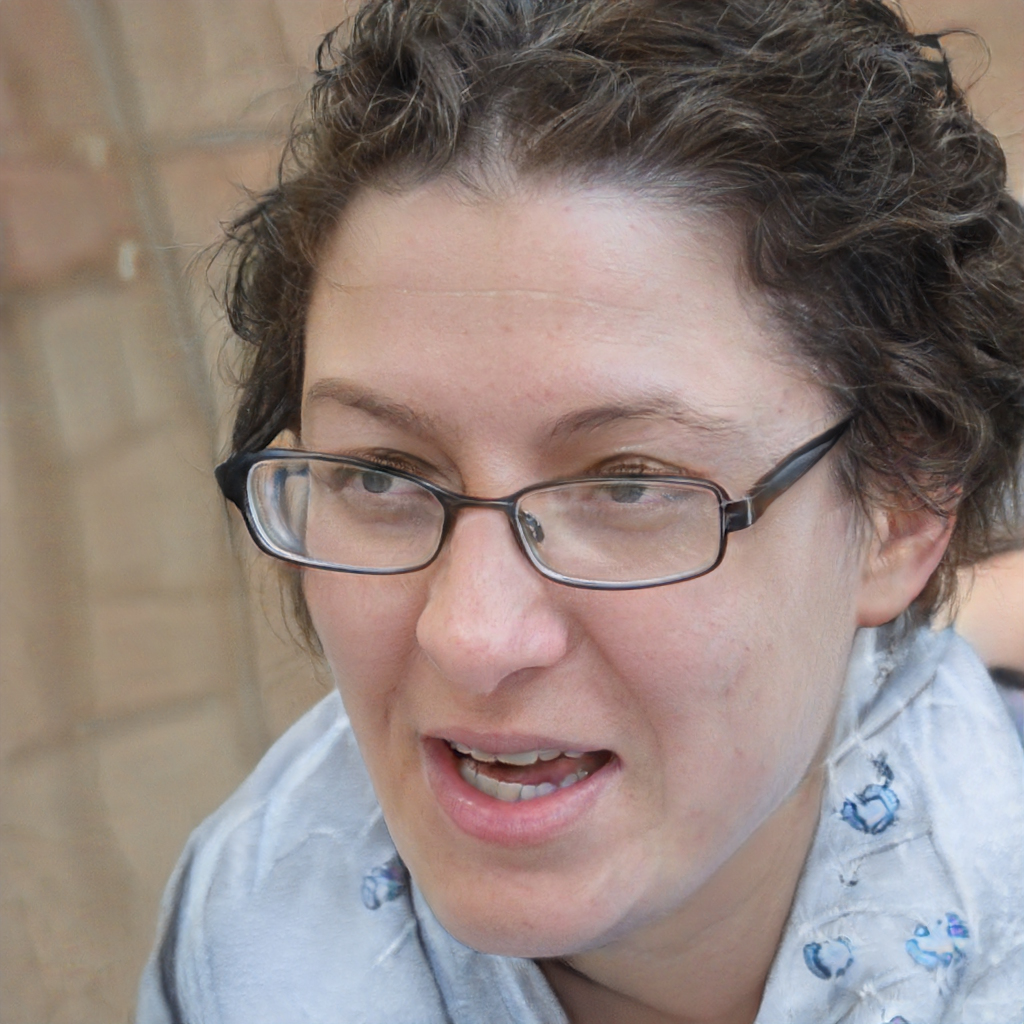
Gender: Female